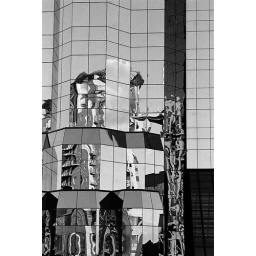
Reflections in the windows of an office block in Salford Quays